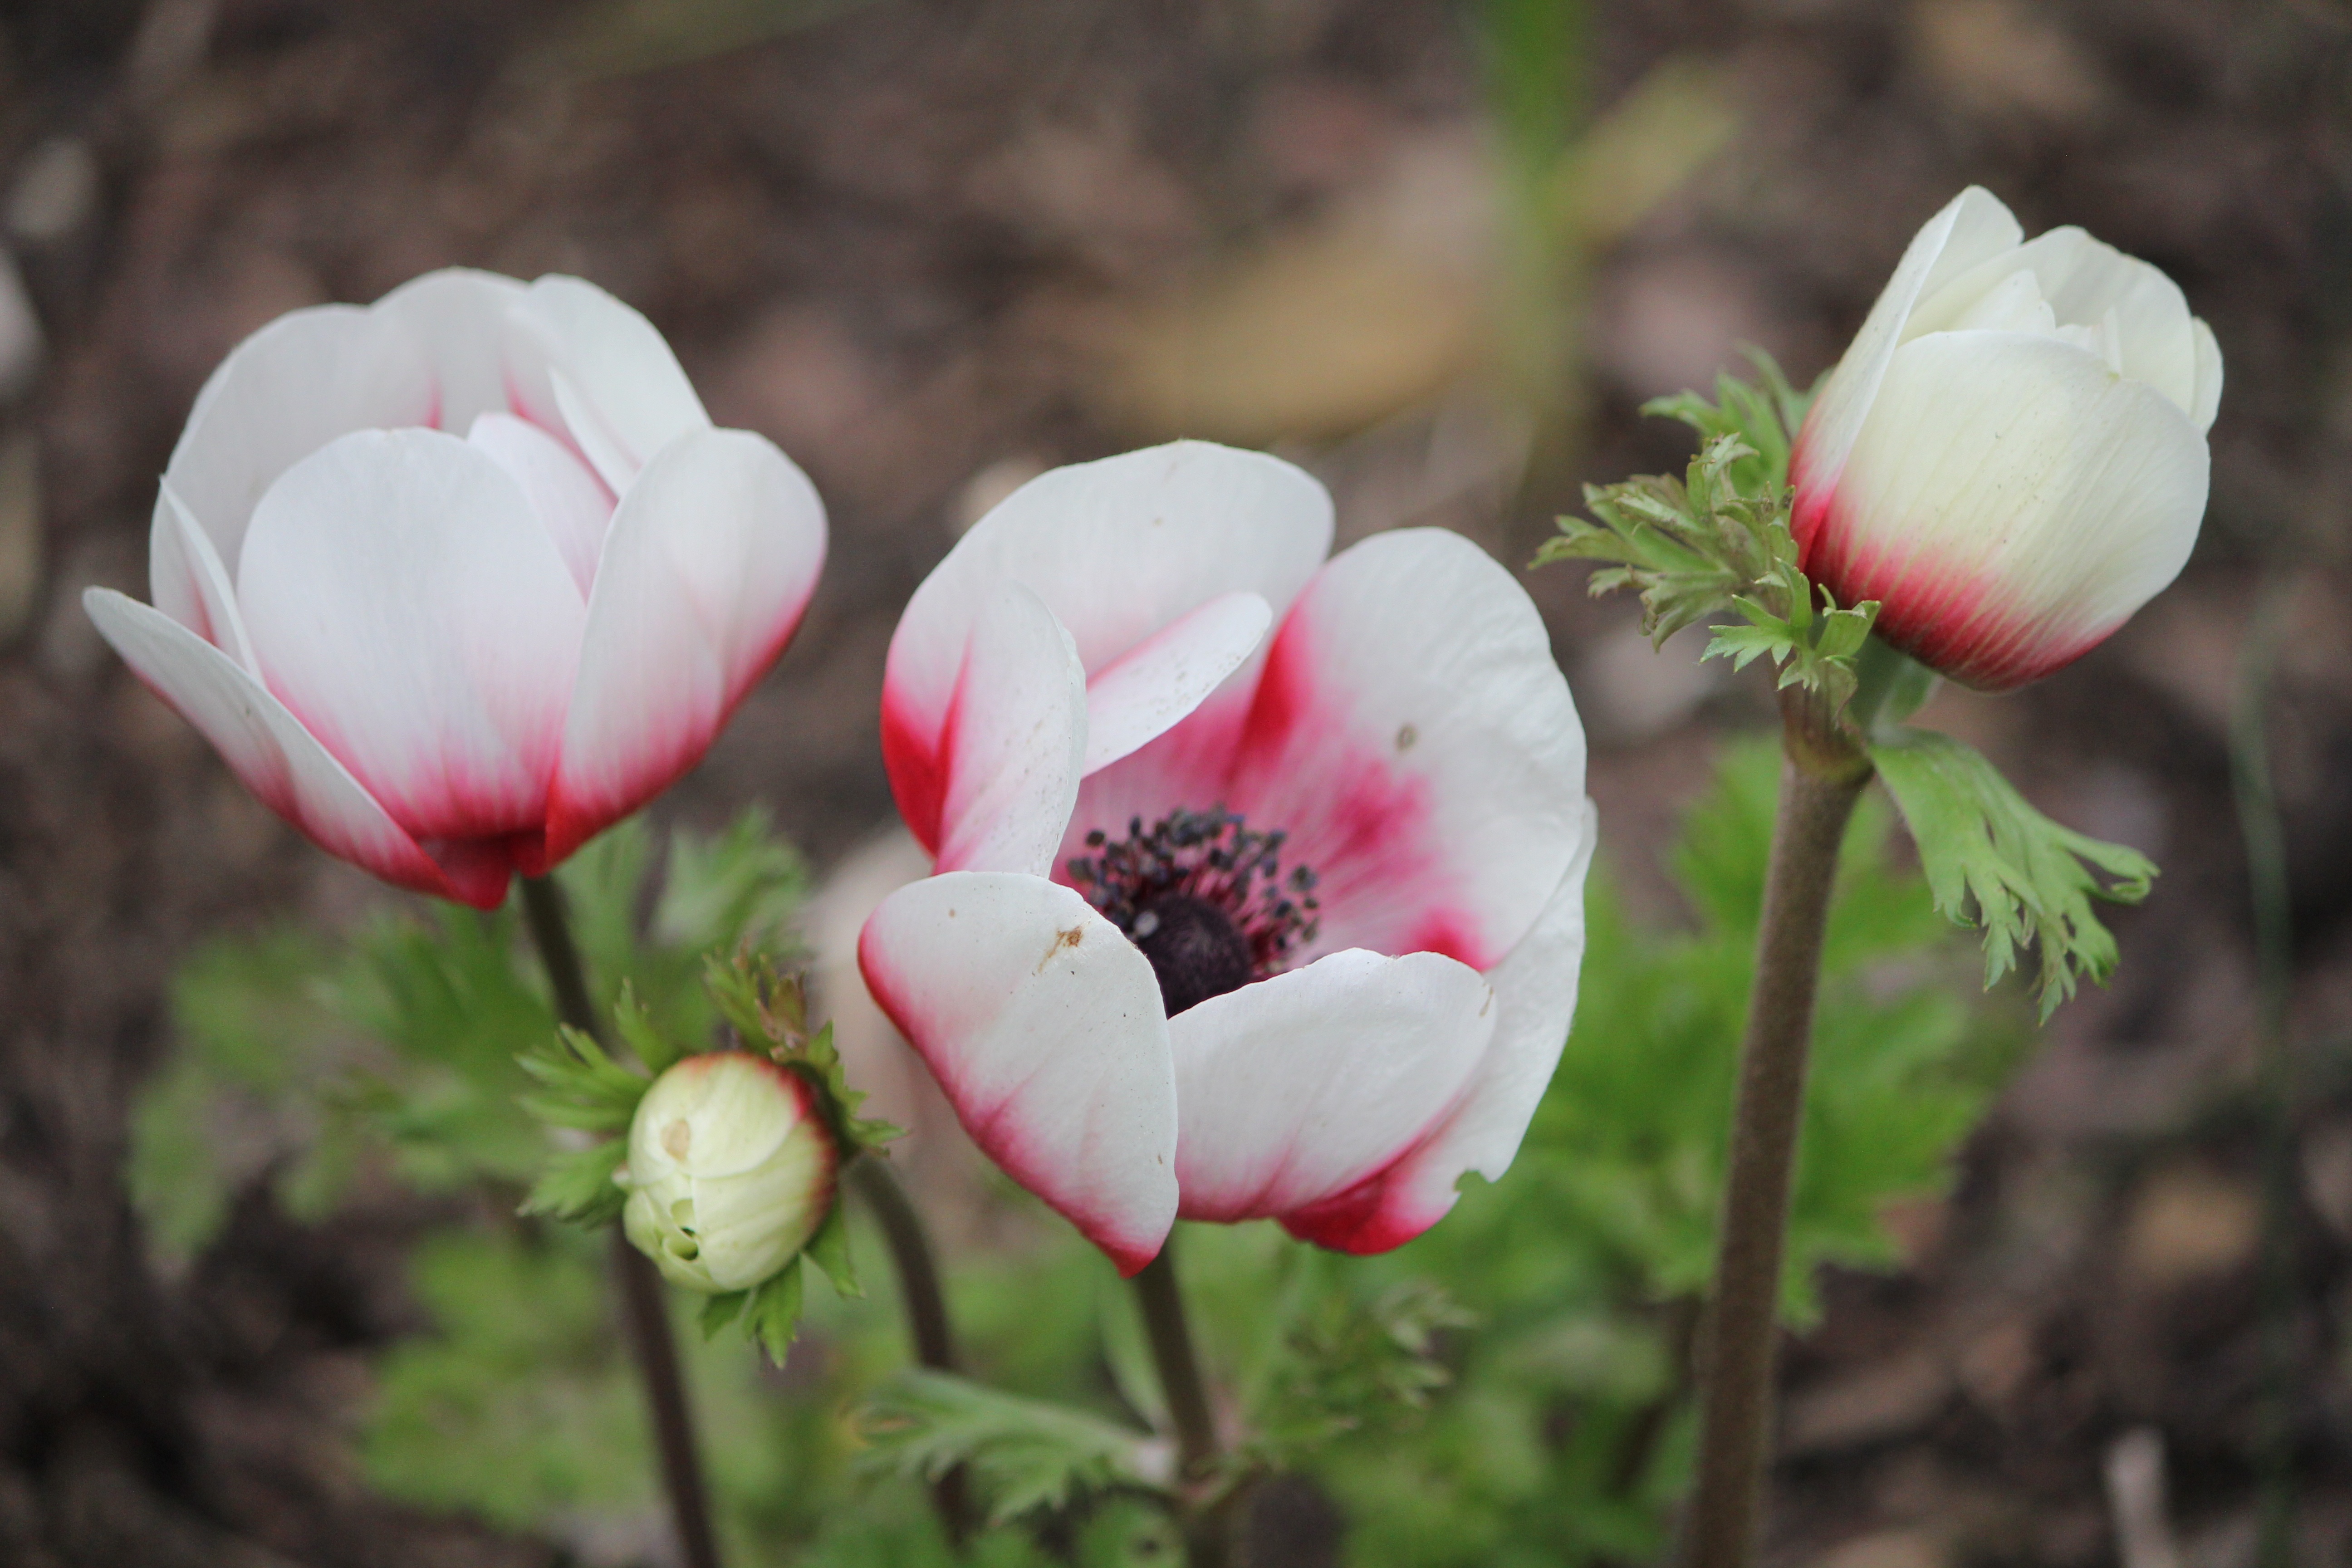
blossom, plant, flower, petal, botany, flora, wildflower, flower garden, macro photography, flowering plant, favorite flower, land plant, flower composition, blossoms sizes